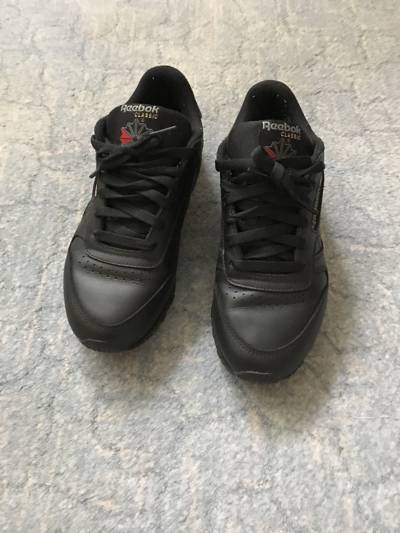
Waste category: shoes